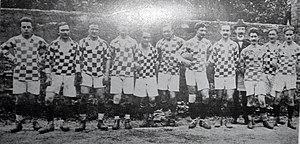
Equipe du FC Lyon avant la finale de la Coupe de France 1918. De gauche à droite
La Coupe de France de football 1917-1918, officiellement Coupe Charles-Simon 1917-1918, est la 1ʳᵉ édition de la Coupe de France, compétition à élimination directe ouverte à tous les clubs affiliés à l'une des fédérations adhérant au Comité français interfédéral.